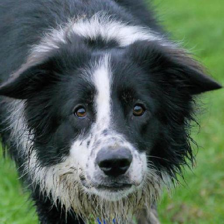
Label: animals